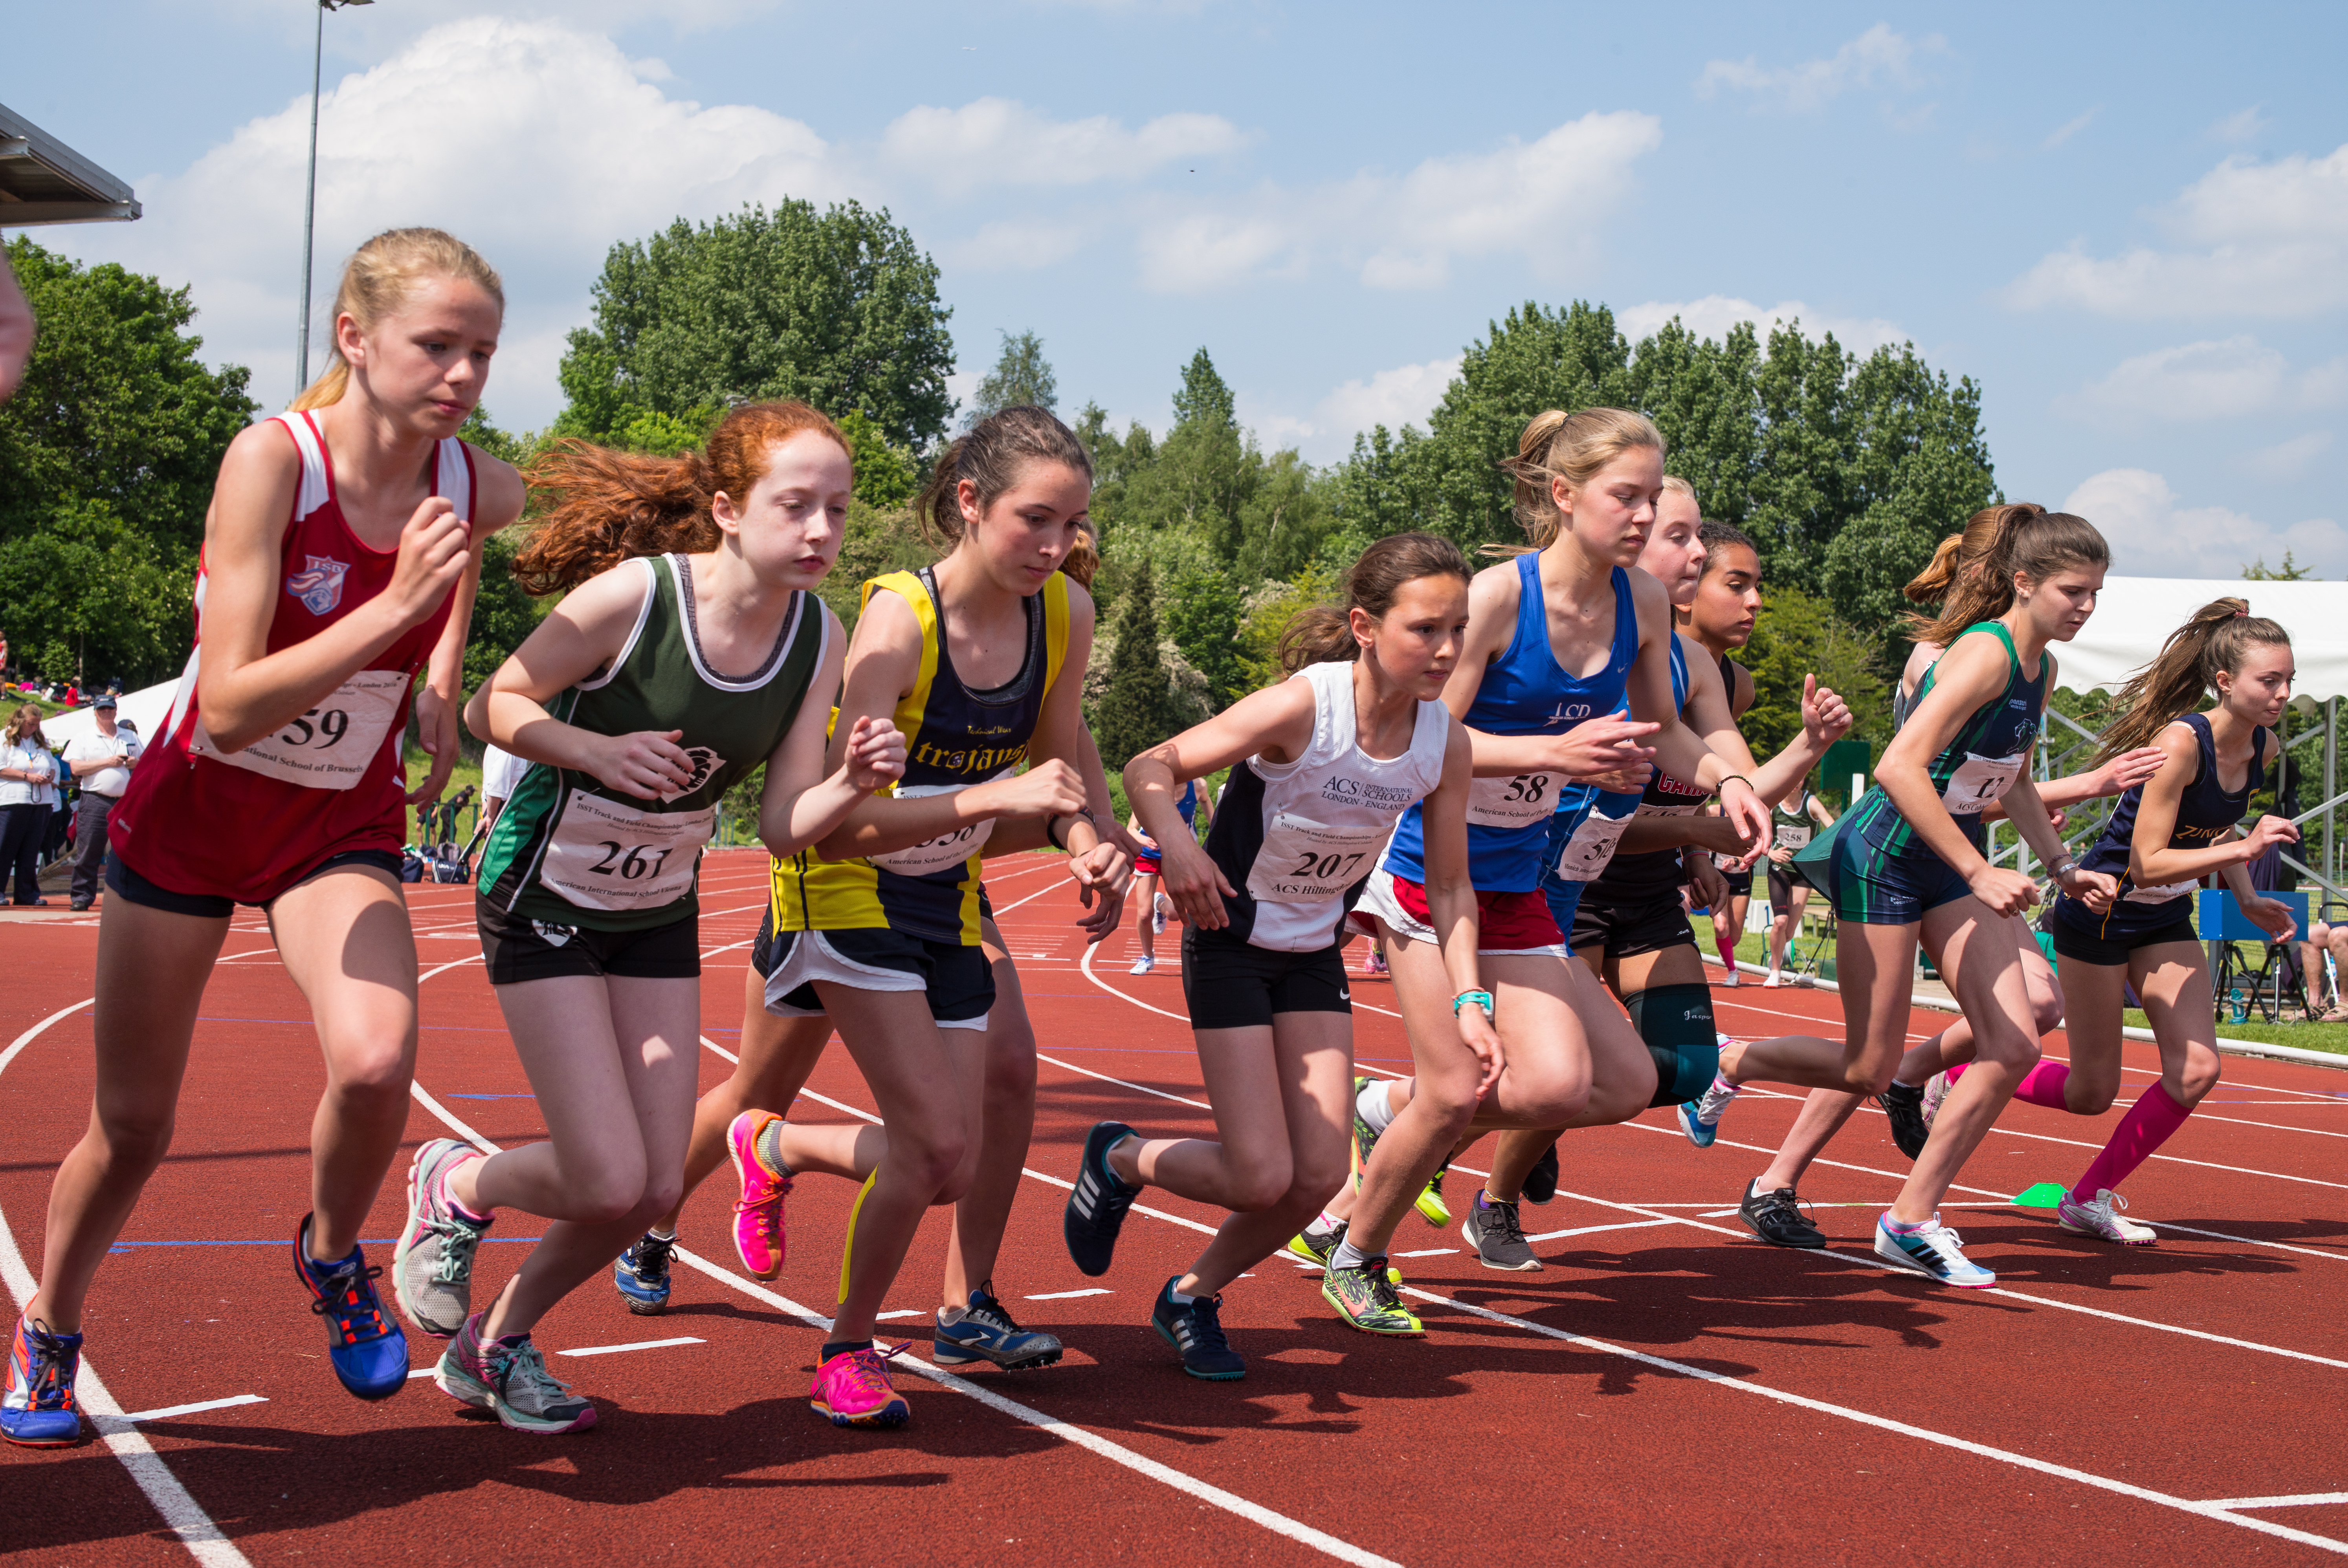
outdoor, person, track, field, running, europe, high, runner, ash, england, 2016, race, competition, london, hague, international, girls, m, american, team, sports, boys, racing, 50, school, championship, endurance, junior, leica, 240, summilux, varsity, athlete, athletics, athletes, meet, isst, hillingdon, sprint, physical exercise, human action, endurance sports, duathlon, track and field athletics, cross country running, heptathlon, middle distance running, 800 metres, 4 100 metres relay, racewalking